Thomas Francis Meagher

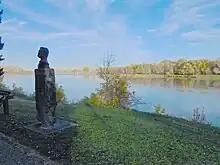
Memorial to Meagher near the location of his disappearance into the Missouri River, Fort Benton, Montana

After the war, Meagher was appointed Secretary of the new Territory of Montana; soon after arriving there, he was designated Acting Governor.